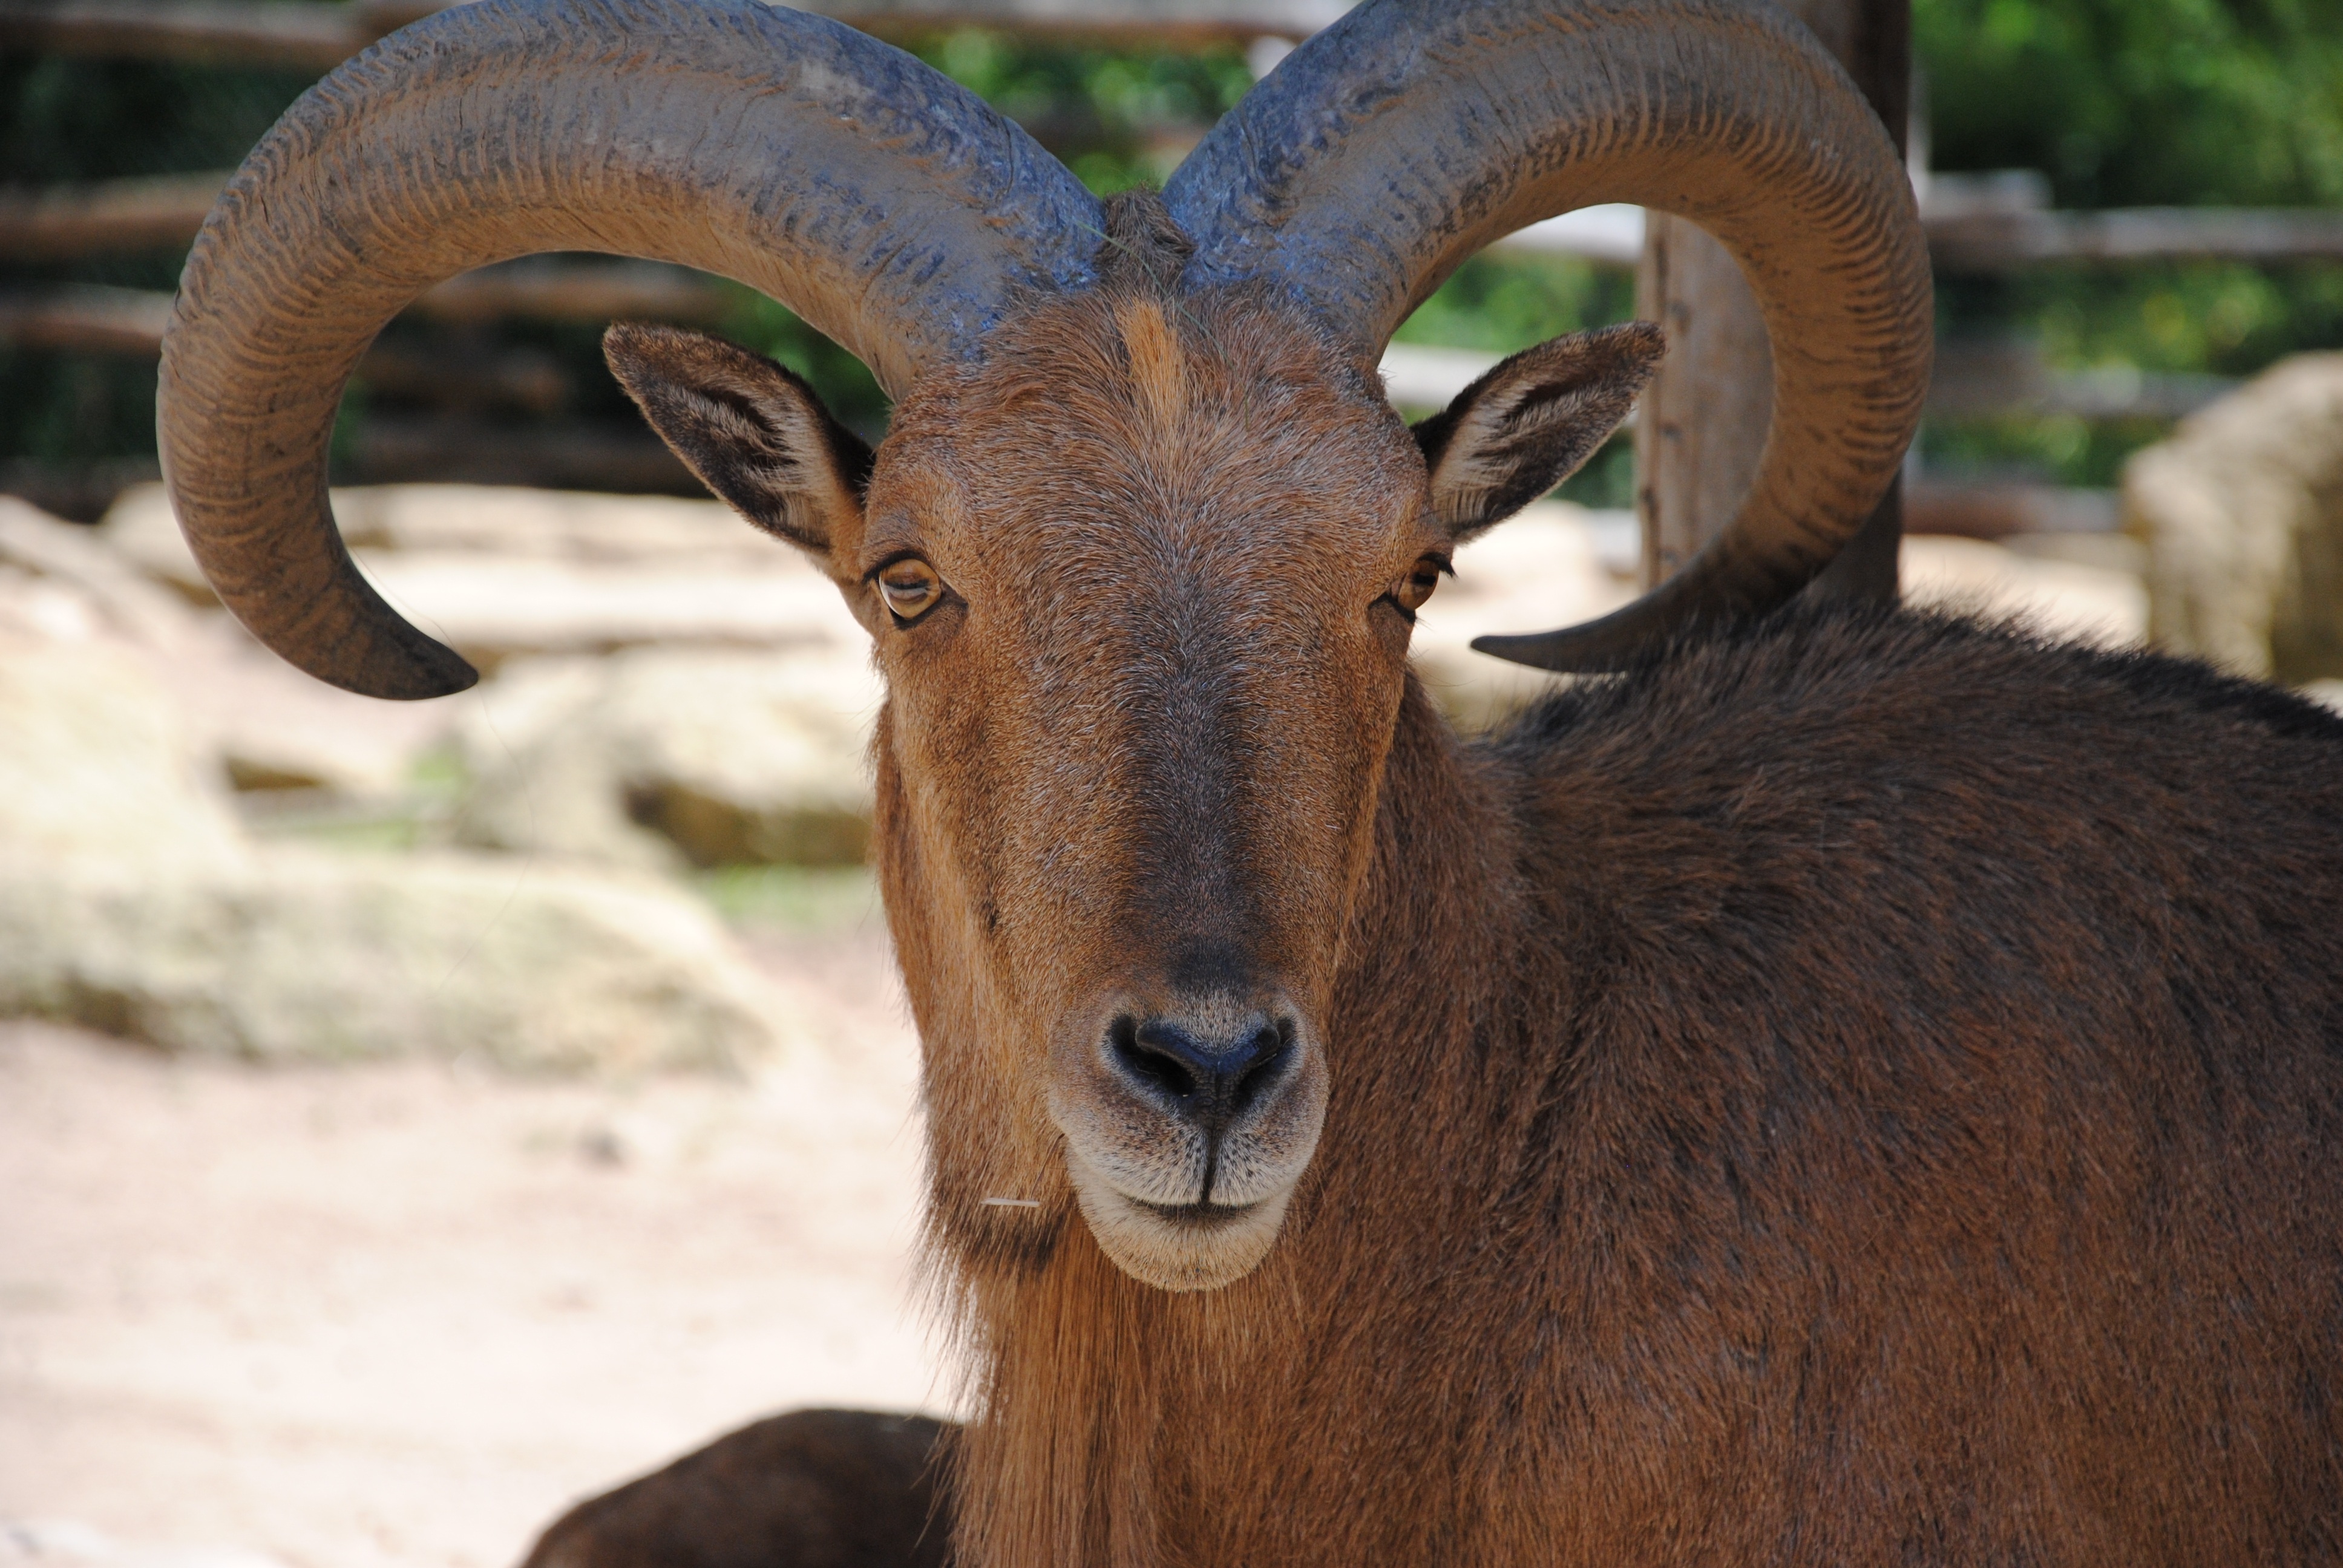
nature, animal, cute, male, wildlife, wild, sign, goat, zoo, horn, sheep, brown, mammal, black, fauna, goats, head, vertebrate, big, sheeps, horns, horned, bighorn, barbary sheep, cow goat family, argali